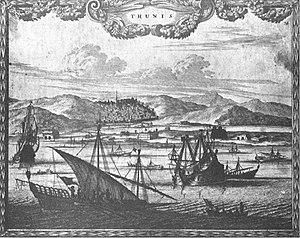
L'histoire de Tunis, la principale ville de la Tunisie, commence avant même celle de Carthage. L'existence de la localité est attestée dès le début du IVᵉ siècle av. J.-C. En raison de sa position géostratégique, elle attire la convoitise de toutes les civilisations méditerranéennes et passe successivement sous la domination des Numides, des Phéniciens, des Grecs, des Romains, des Arabes, des Espagnols, des Ottomans et des Français, avant que le pays ne devienne indépendant.